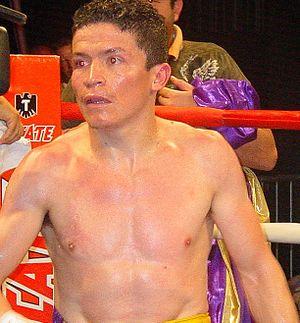
Ulises Solís est un boxeur mexicain né le 28 août 1981 à Apozol.